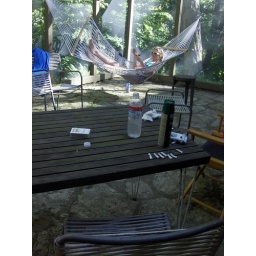
labor day weekend at the lake house in bridgman, michigan with 17 of our closest friends :D